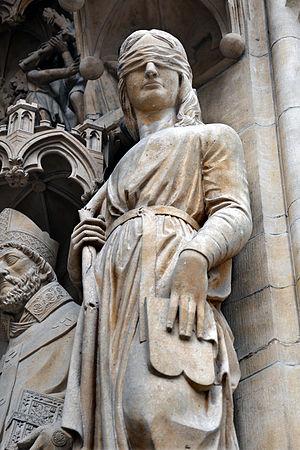
Cathédrale Saint-Etienne de Metz, le Portail de la Vierge. Allégorie de la Synagogue.